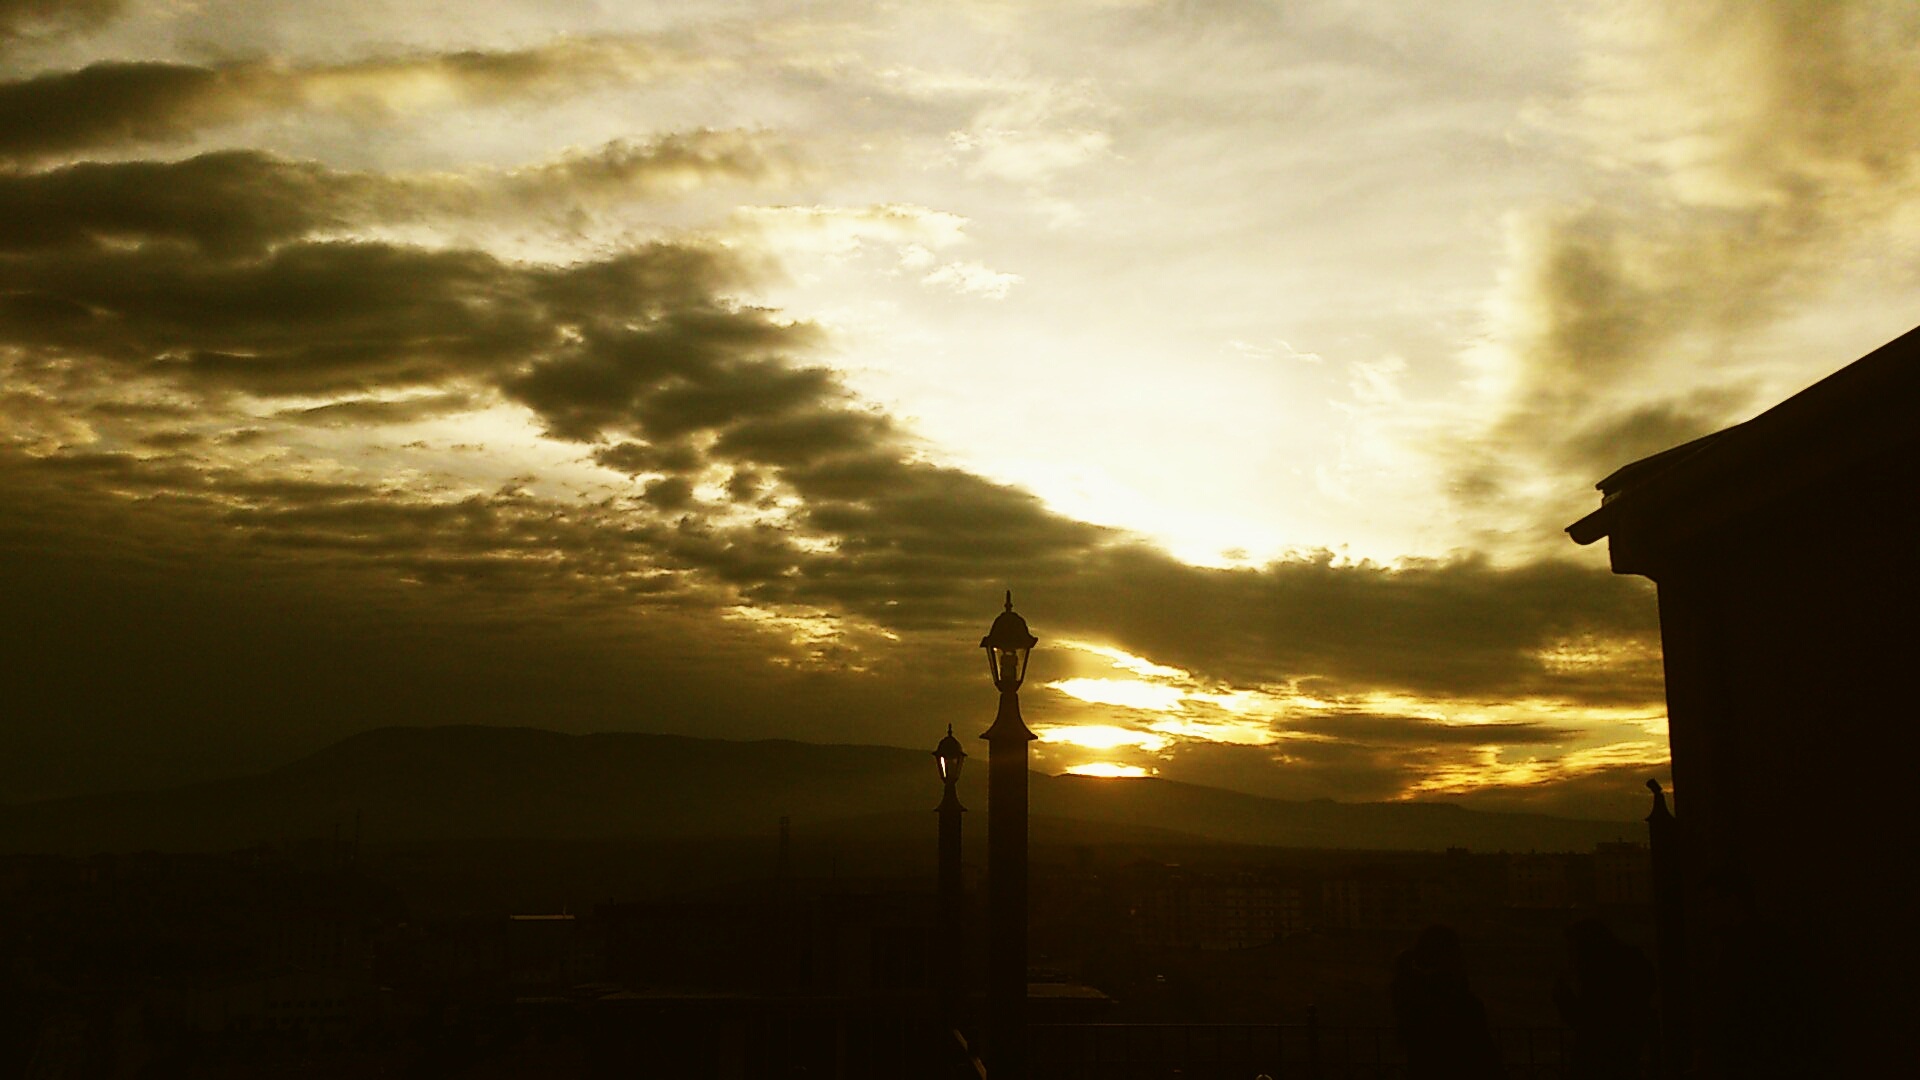
beach, landscape, nature, horizon, light, cloud, sky, sun, sunrise, sunset, sunlight, morning, dawn, atmosphere, animal, ship, seagull, dusk, evening, mediterranean, peace, darkness, solar, sparkle, art, clouds, turkey, marine, istanbul, dome, afterglow, horizon line, meteorological phenomenon, atmospheric phenomenon, kayseri